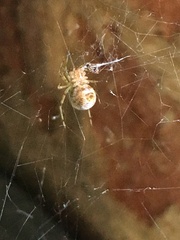
Species: Parasteatoda_tepidariorum